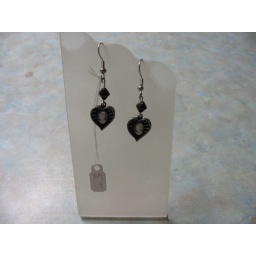
Camaro green around camaro, silver plated brass 6mm black swarovski.